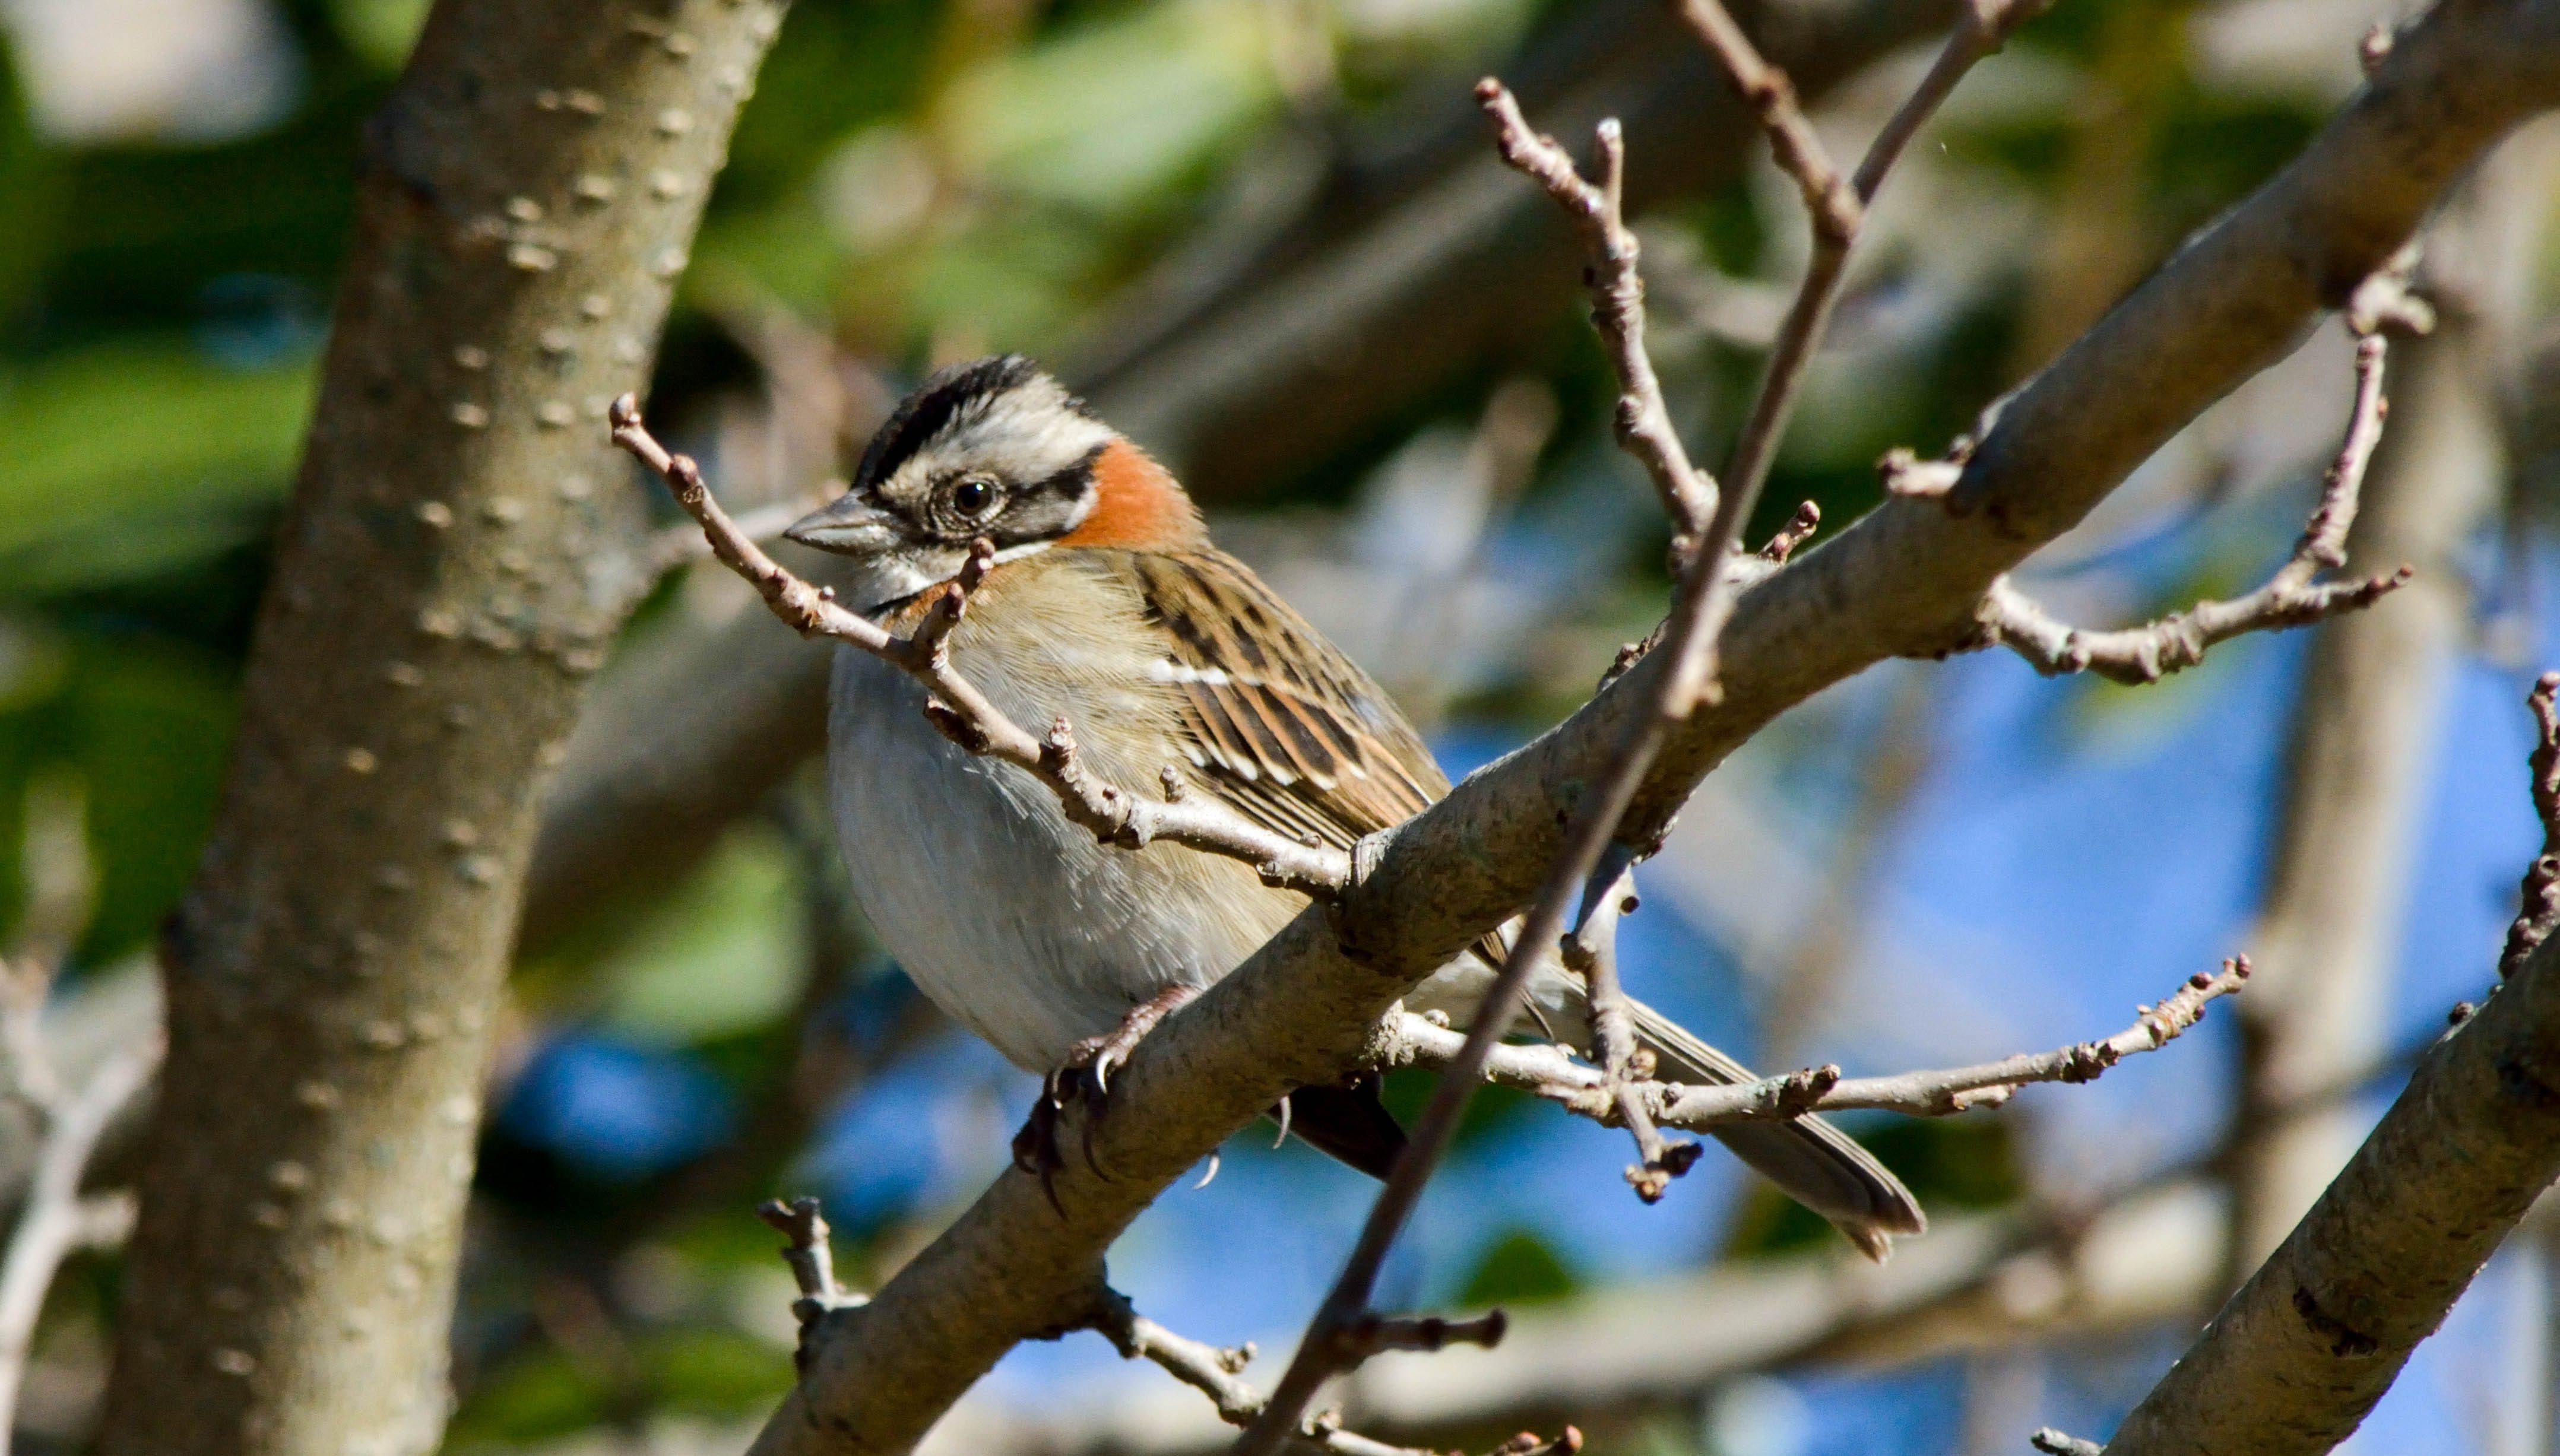
nature, branch, bird, flower, wildlife, beak, fauna, vertebrate, sparrow, finch, ave, perching bird